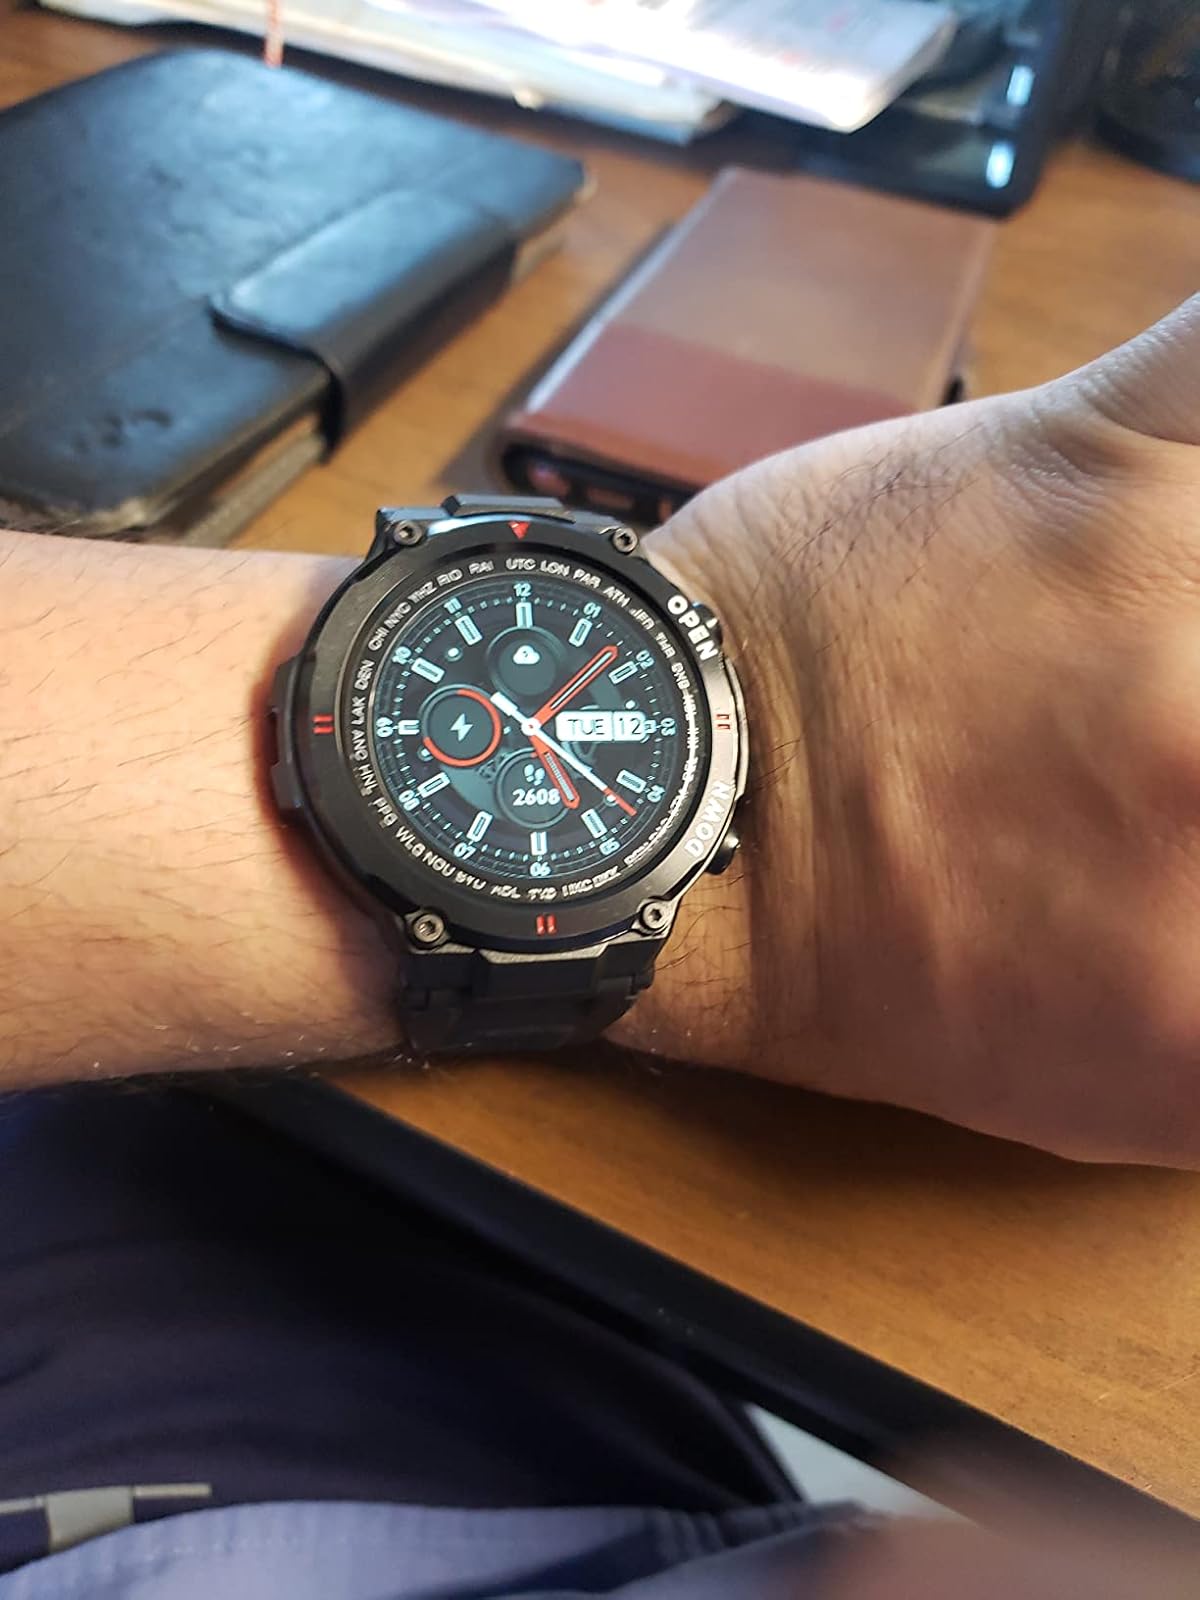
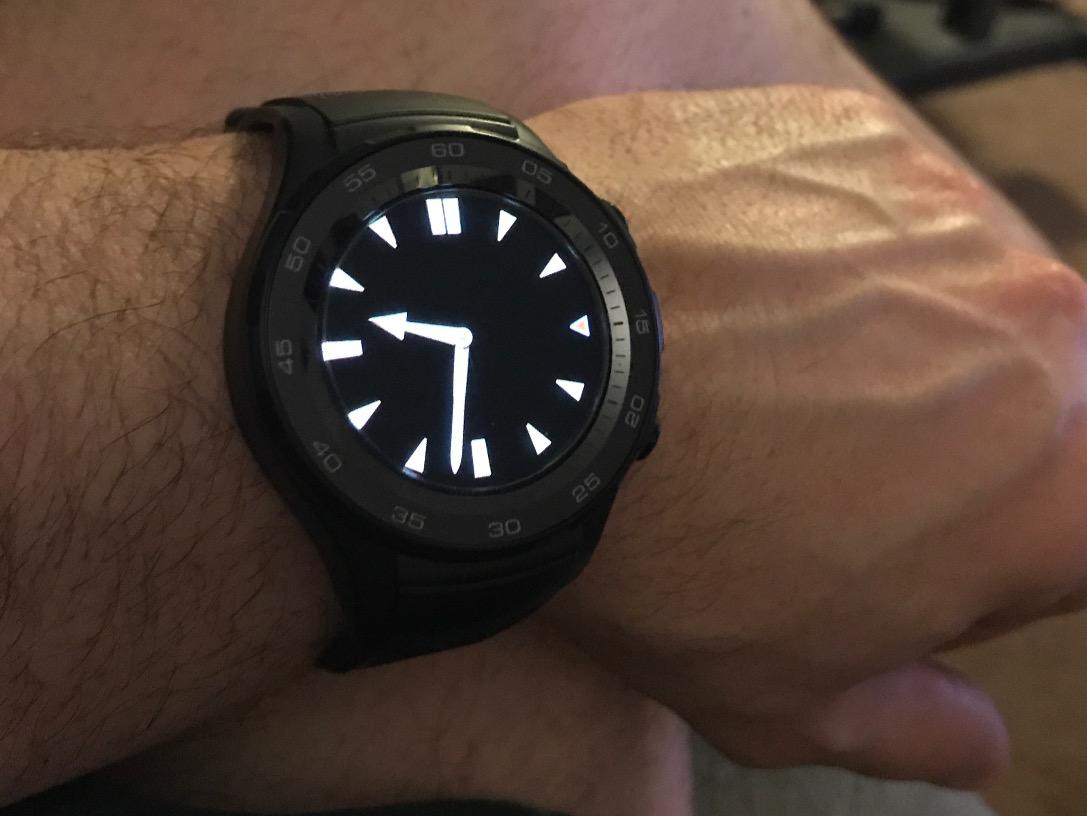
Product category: smartwatch
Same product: no